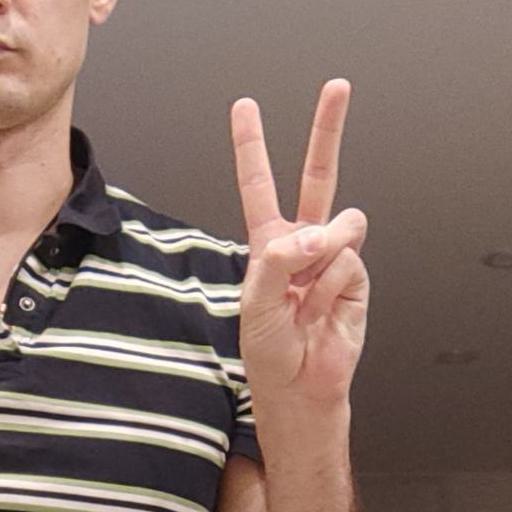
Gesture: peace